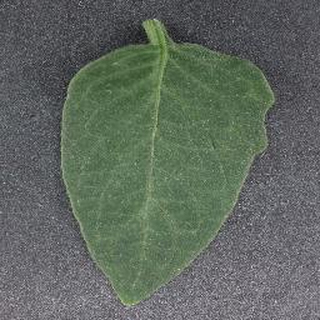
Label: healthy_tomato